Girdle book

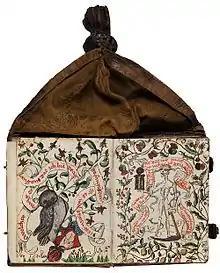
German lady's girdle book of 1540

Girdle books were a variant on other forms of medieval book-binding in which the leather or cloth continued loose beyond the edges of the hard cover. Especially for small personal books like the Book of Hours, the leather often extended sideways, which gave extra protection for the book when not in use. The loose edges could be wrapped round, and often buckles or laces enabled the book to be securely closed. In addition, when reading, the book could be held from outside the cover, so that the clean inside surface of the leather, rather than the thumbs of the reader, touched the pages. This stopped the pages acquiring the dirty patches in the lower margins that many medieval books have. These too are often shown in art, although it is noticeable that readers are often not making full use of the protective way of holding the book.